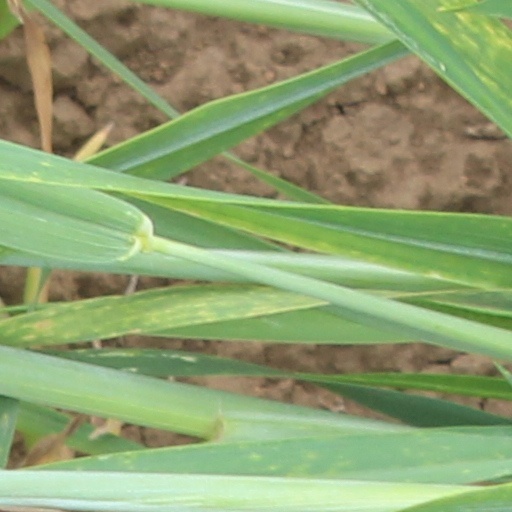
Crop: wheat